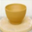
Label: bowl